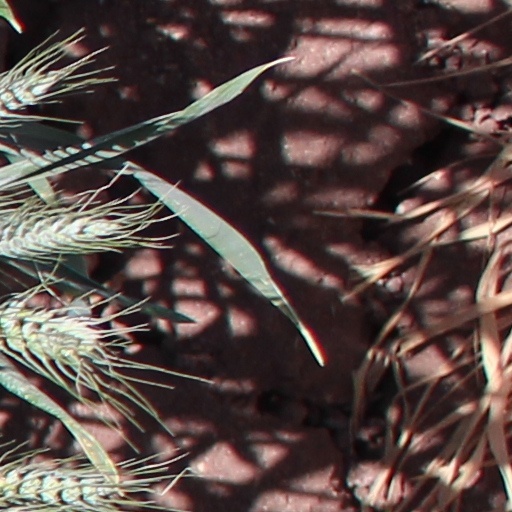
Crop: wheat